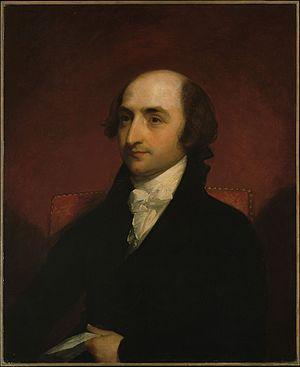
Abraham Alfonse Albert de Gallatin, né le 29 janvier 1761 à Genève et mort le 12 août 1849 à New York, quartier d'Astoria dans le Queens, est une personnalité politique et un diplomate genevois et américain, secrétaire du Trésor de 1801 à 1814, et fondateur de l'université de New York en 1831.